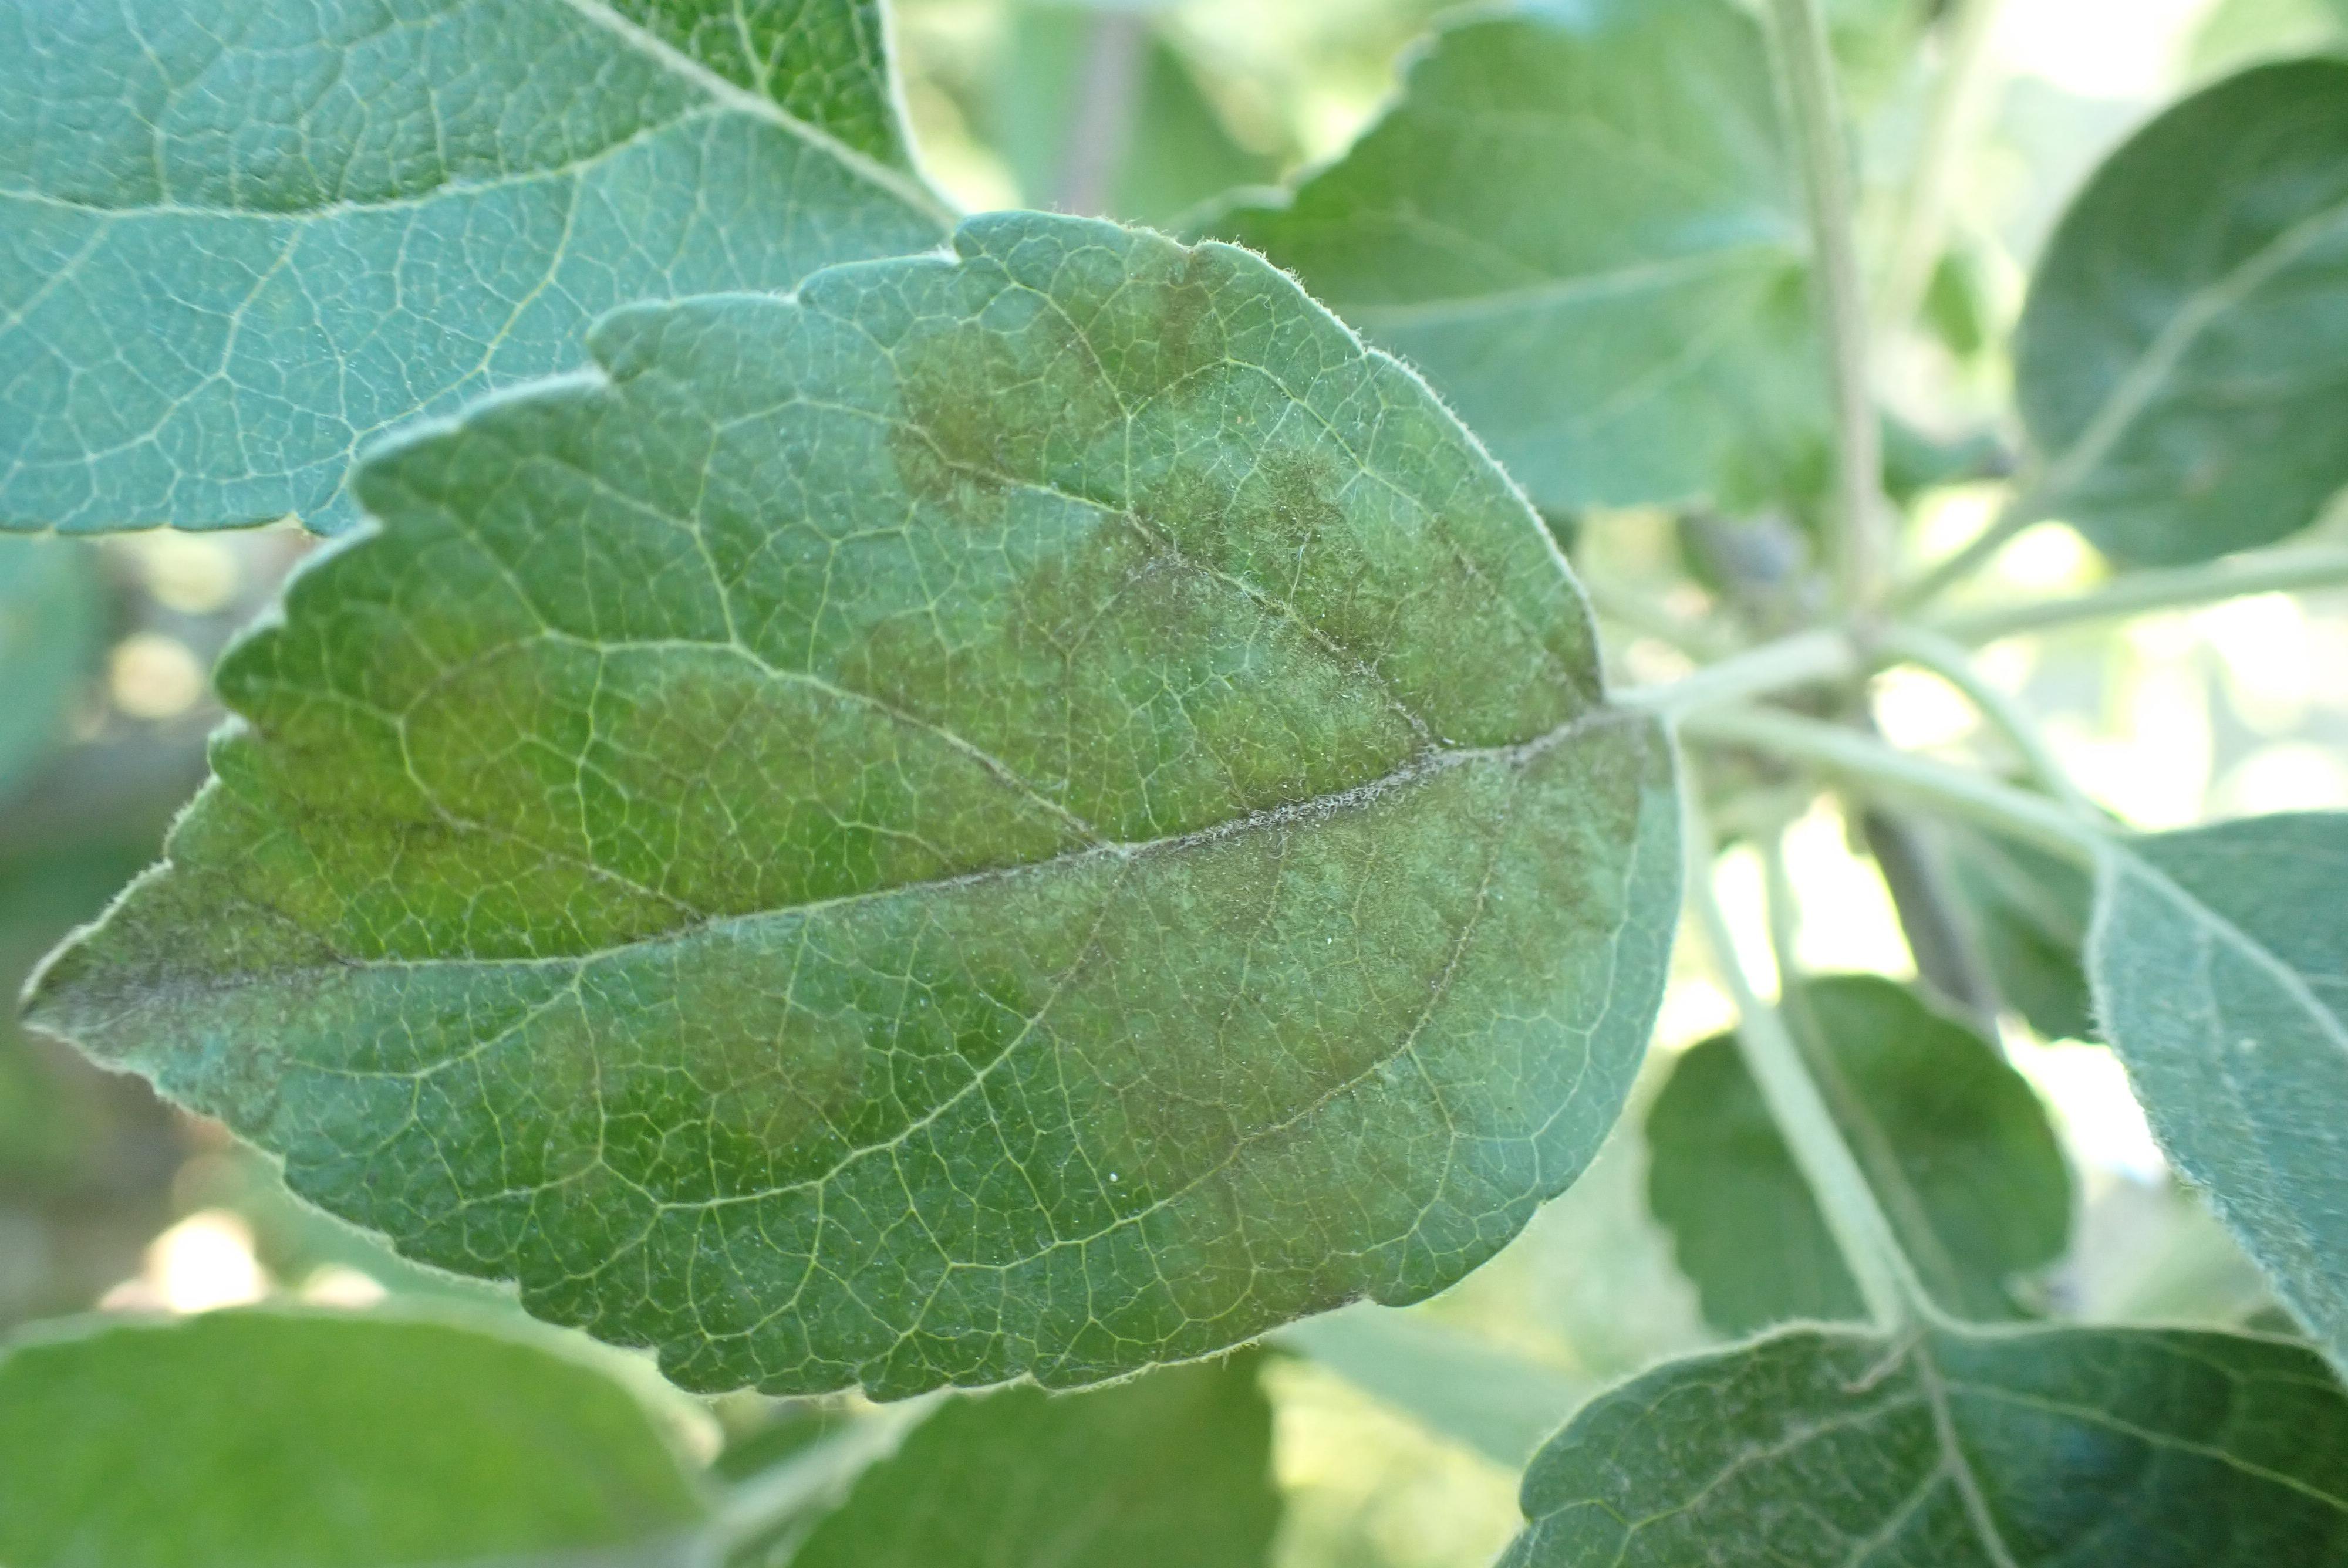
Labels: scab